Ōsawa Station (Yamagata)

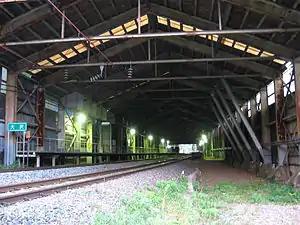
Ōsawa Station, October 2007

is a railway station in the city of Yonezawa, Yamagata Prefecture, Japan, operated by East Japan Railway Company (JR East).